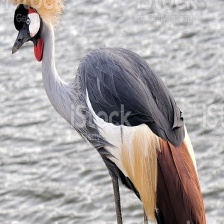
Species: AFRICAN CROWNED CRANE
Scientific name: BALEARICA REGULORUM
ImageNet parent category: crane